Bryan Carter

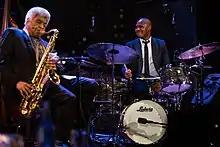
Carter with NEA Jazz Master George Coleman

Bryan Carter is primarily known for his work in Jazz and Improvisational music. He has performed/recorded with Wynton Marsalis, Jon Batiste, Kenny Barron, McCoy Tyner, Marcus Roberts, Kurt Elling, Kris Bowers, Steven Feifke, Emmet Cohen, Braxton Cook, Marquis Hill, Veronica Swift, Martina DaSilva, Michael Feinstein and Steve Tyrell.